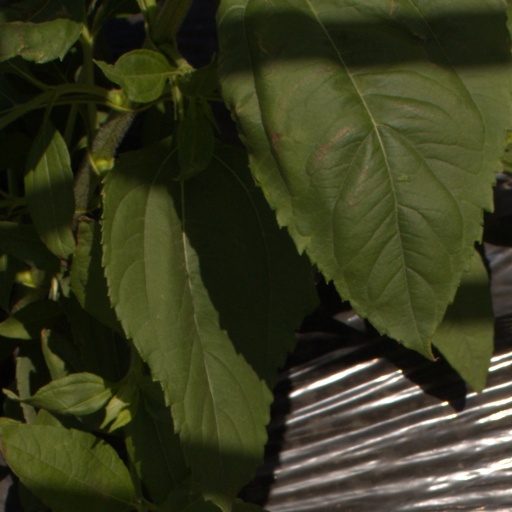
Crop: Jerusalem artichoke